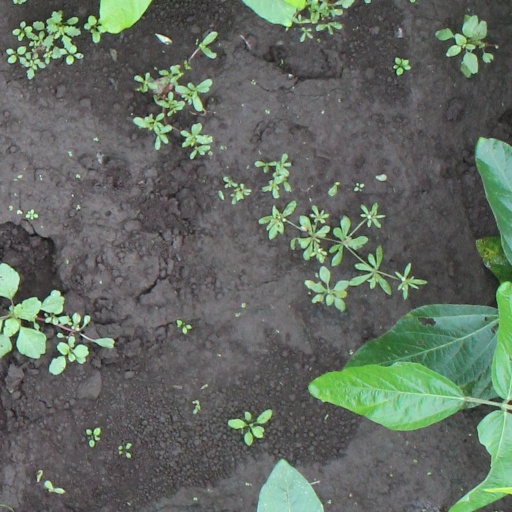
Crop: soybean